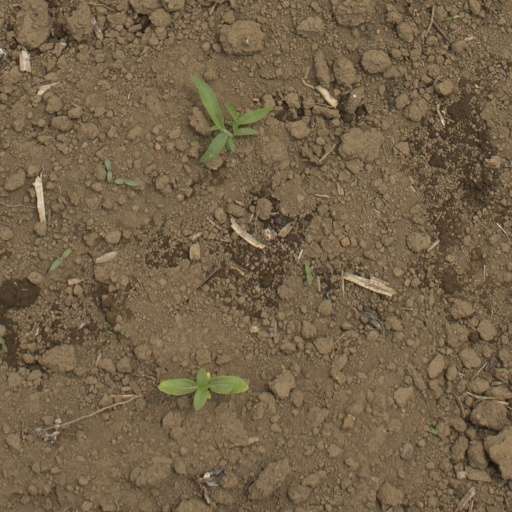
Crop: Jerusalem artichoke